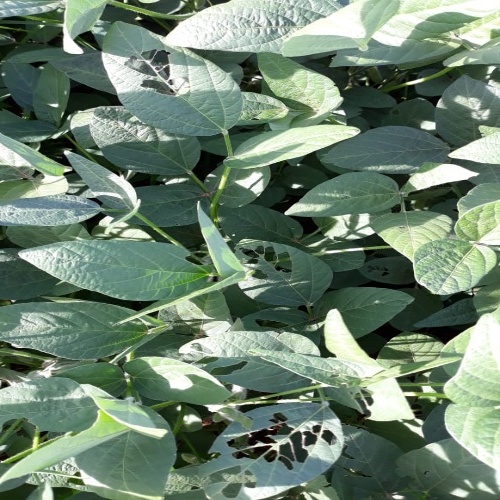
Label: Caterpillar